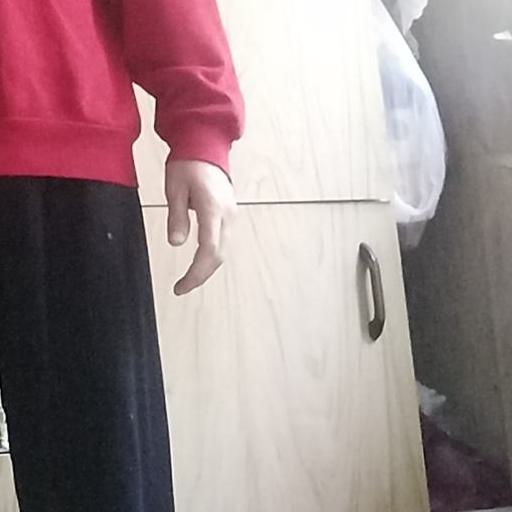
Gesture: no_gesture